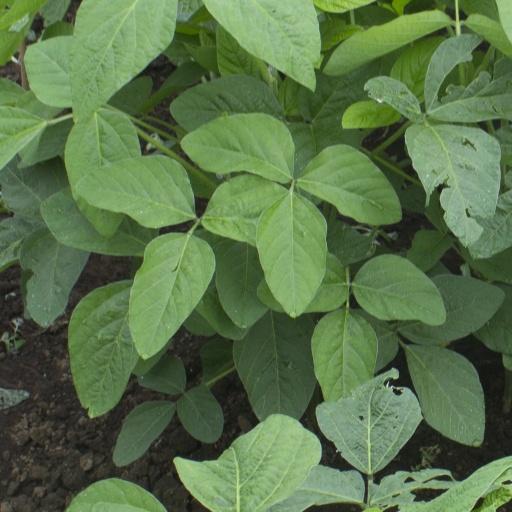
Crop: soybean